Space Race

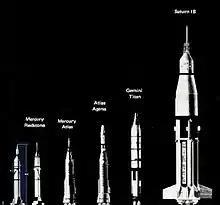
The US stable of Explorer 1, Mercury, Gemini, and Apollo launch vehicles were a varied group of ICBMs and the NASA-developed Saturn IB rocket.

Although American rocket pioneer Robert H. Goddard developed, patented, and flew small liquid-propellant rockets as early as 1914, the United States was the only one of the three major allied World War II powers to not have its own rocket program, until Von Braun and his engineers were expatriated from Nazi Germany in 1945. The US acquired a large number of V-2 rockets and recruited von Braun and most of his engineering team in Operation Paperclip. The team was sent to the Army's White Sands Proving Ground in New Mexico, in 1945. They set about assembling the captured V-2s and began a program of launching them and instructing American engineers in their operation. These tests led to the first photos of Earth from space, and the first two-stage rocket, the WAC Corporal-V-2 combination, in 1949. The German rocket team was moved from Fort Bliss to the Army's new Redstone Arsenal, located in Huntsville, Alabama, in 1950. From here, von Braun and his team developed the Army's first operational medium-range ballistic missile, the Redstone rocket, derivatives of which launched both America's first satellite, and the first piloted Mercury space missions. It became the basis for both the Jupiter and Saturn family of rockets.